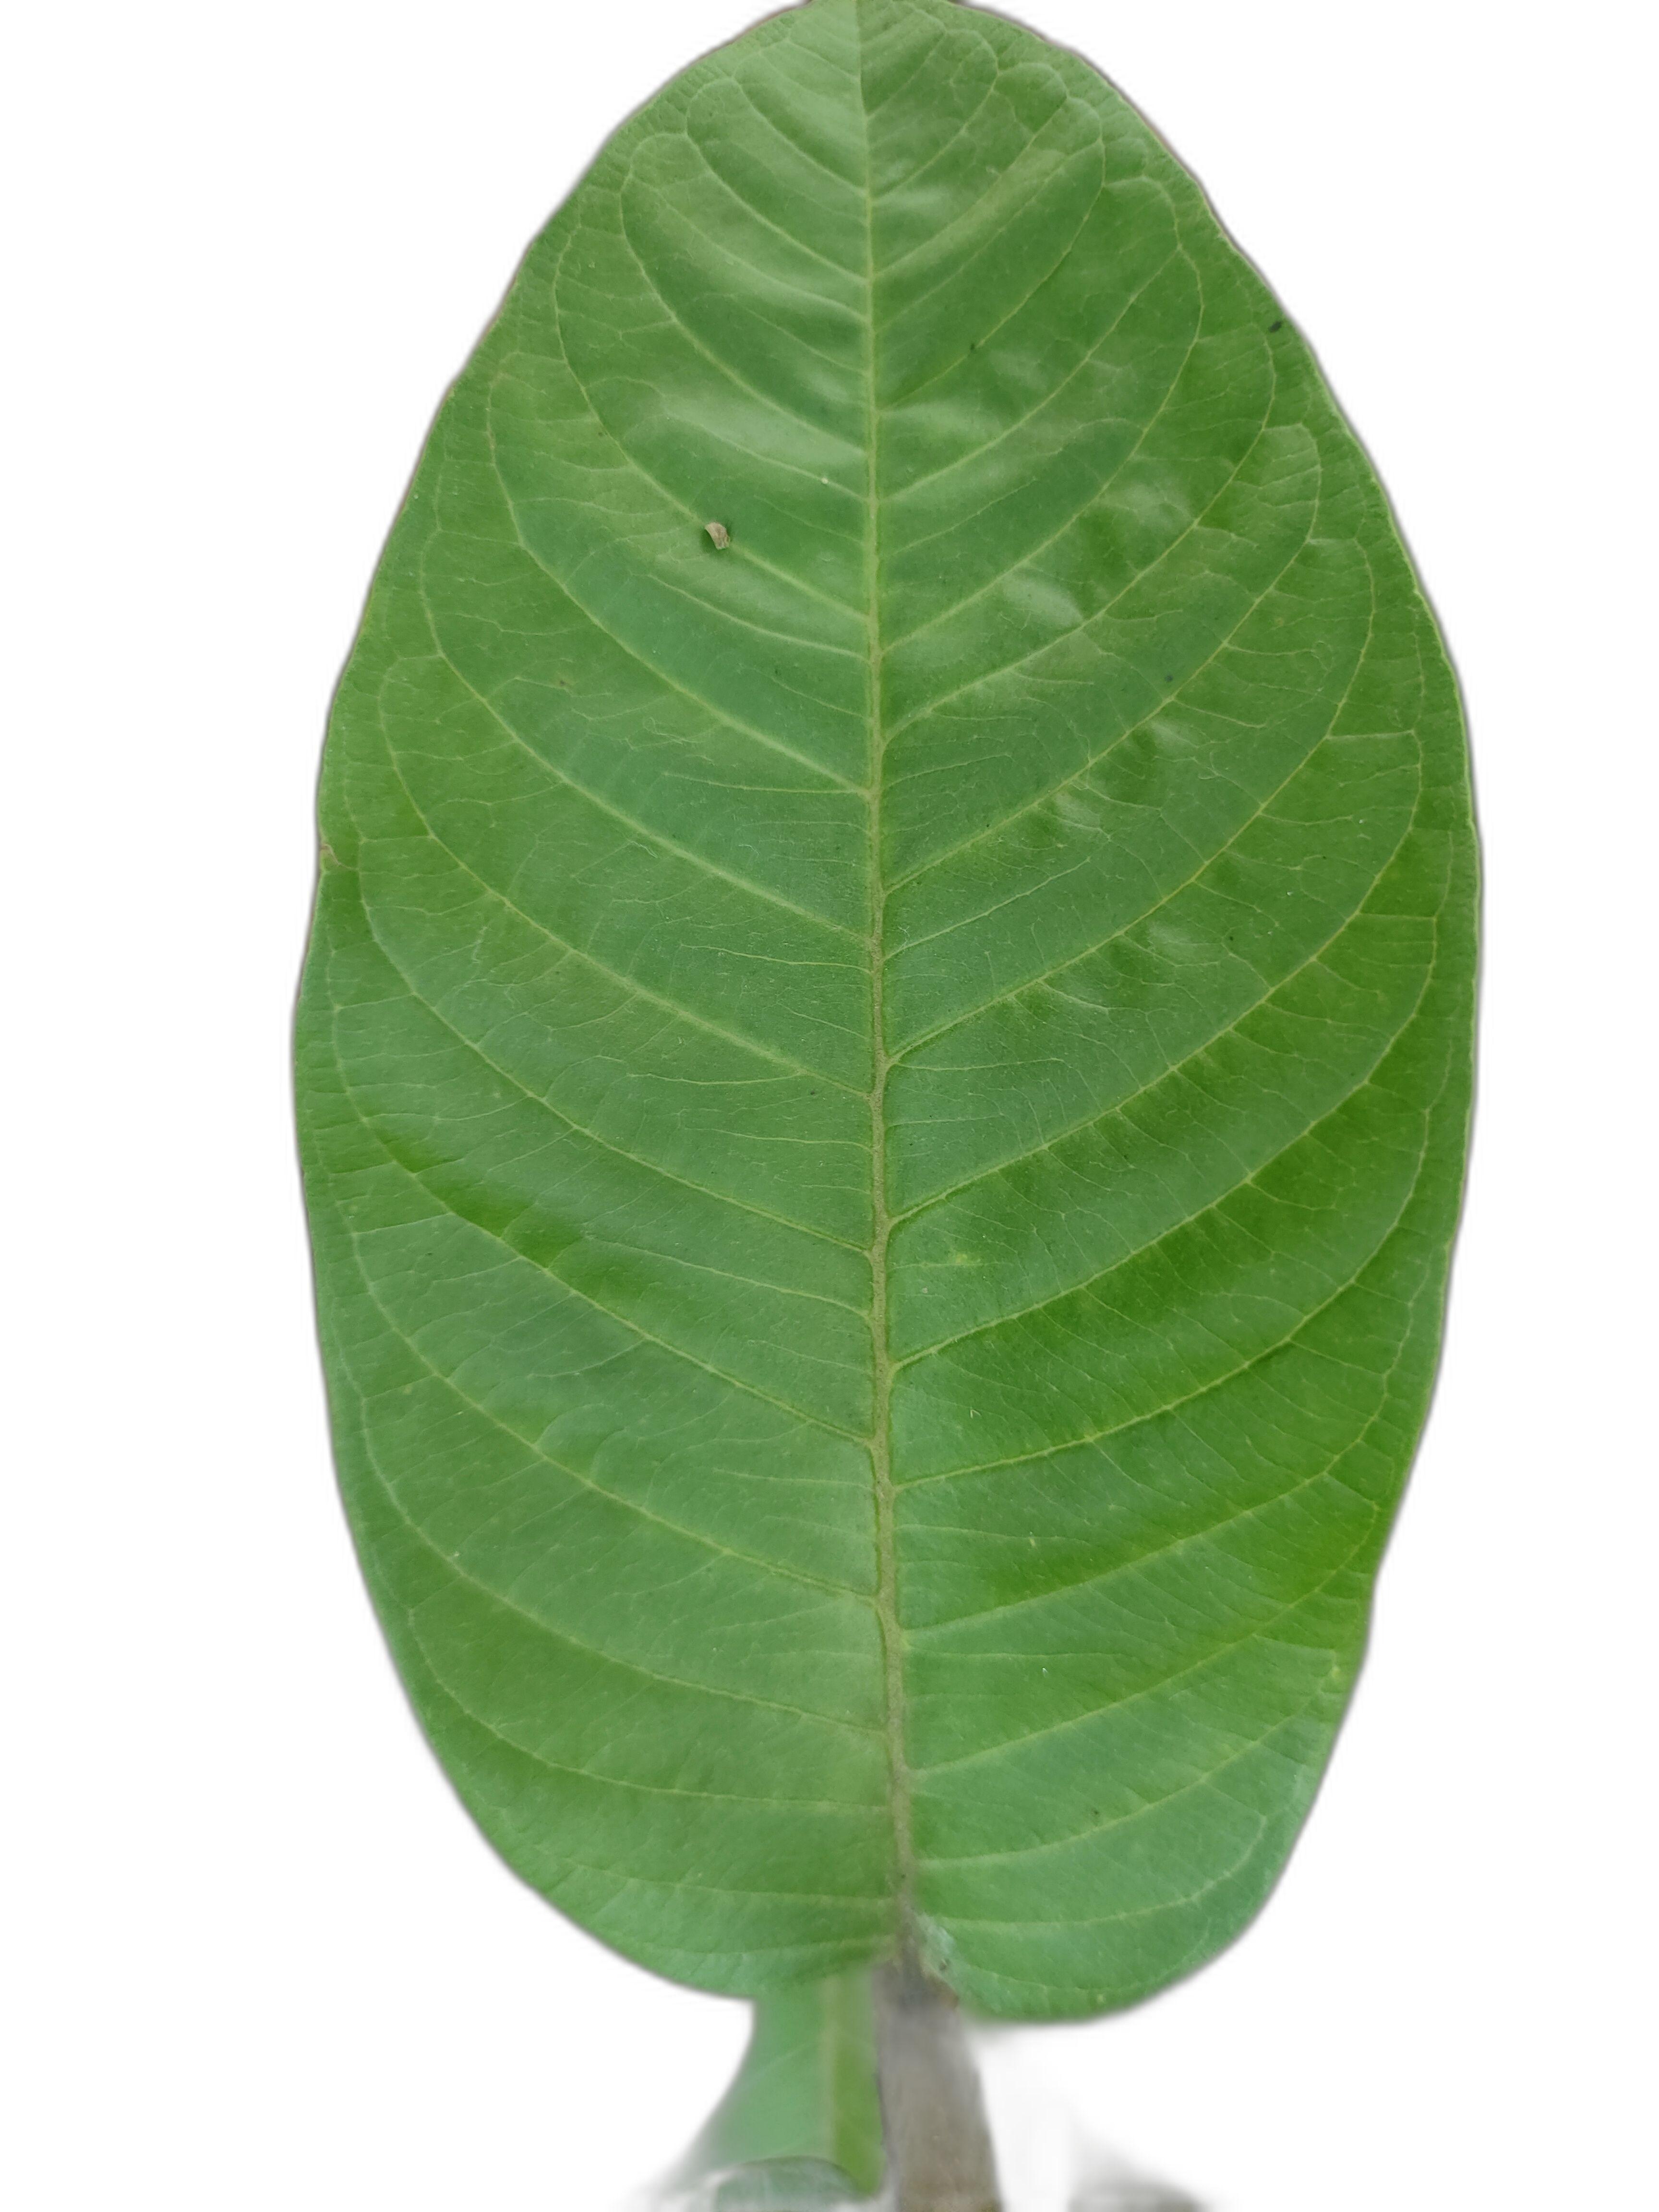
Plant part: leaf
Disease: Healthy